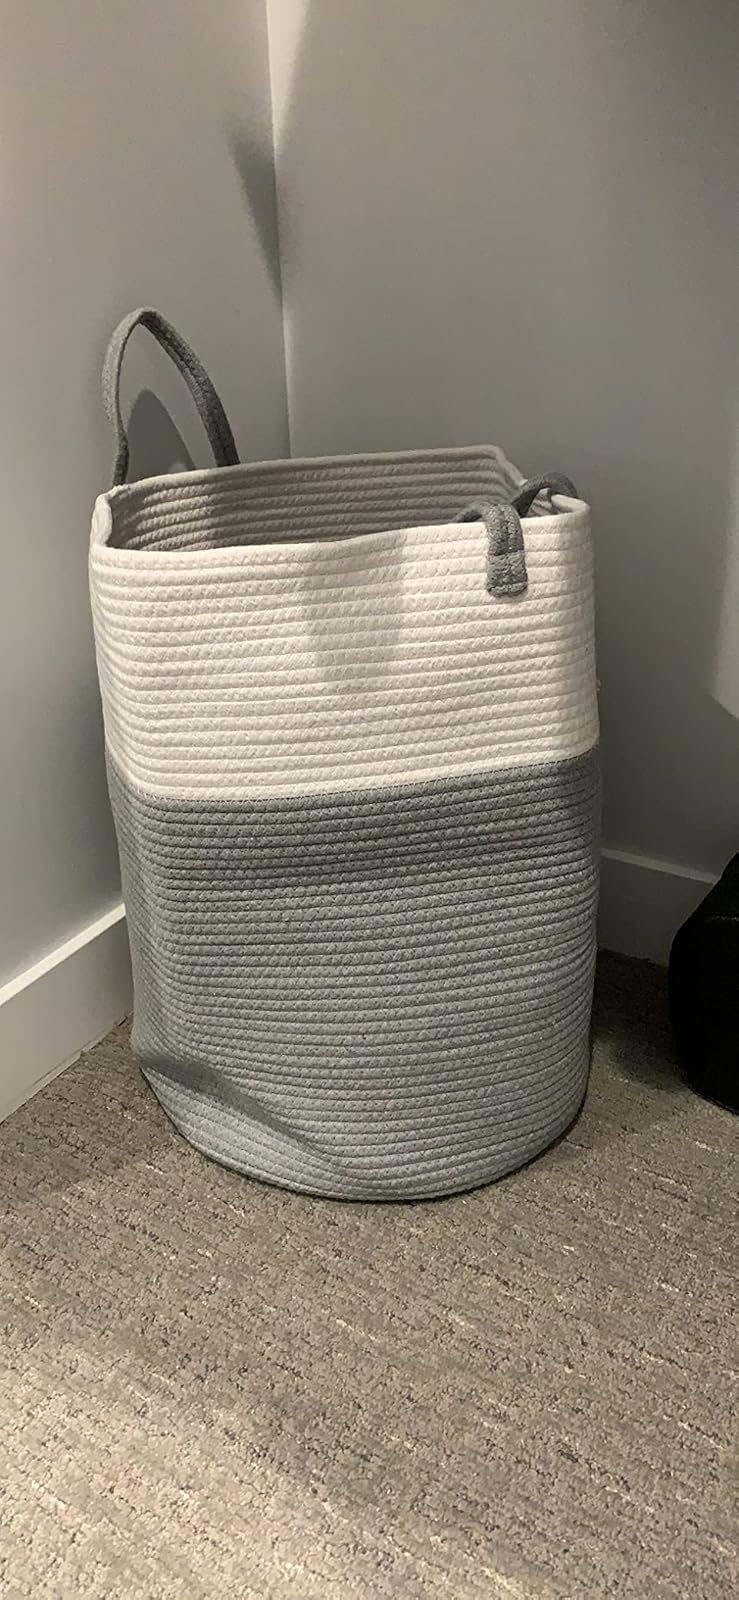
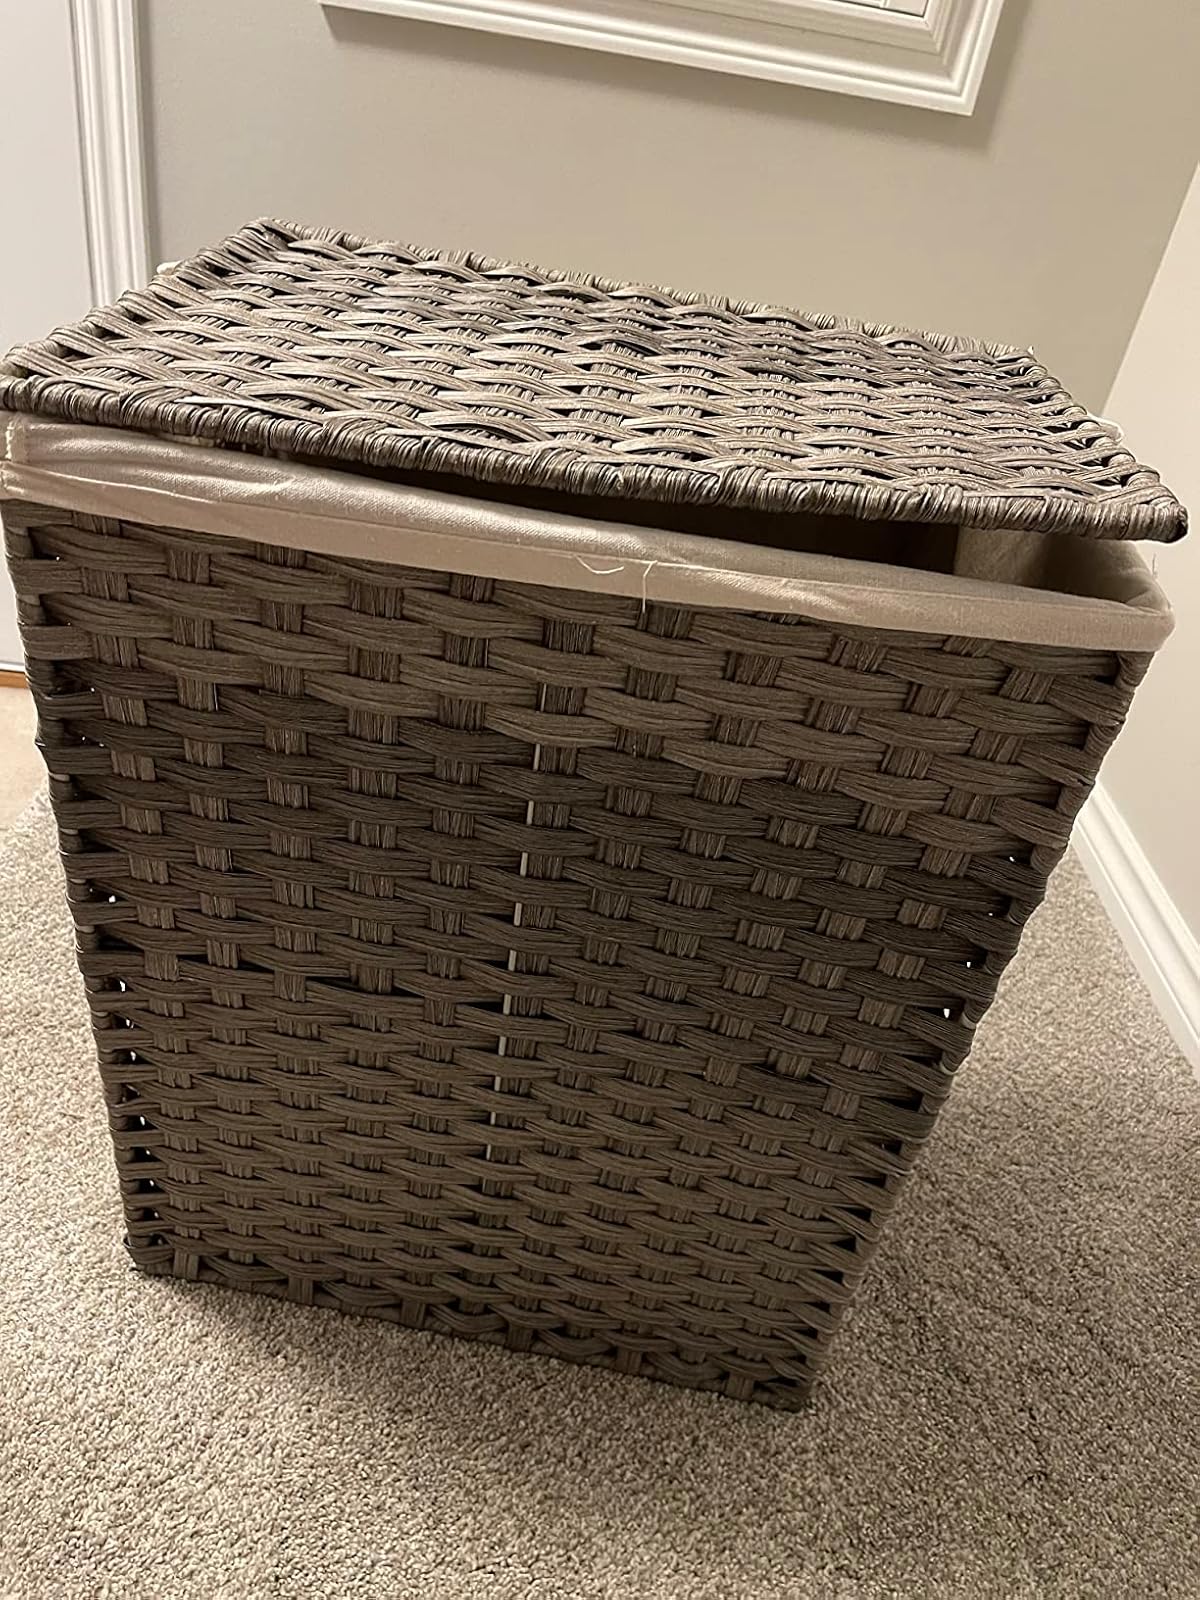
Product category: items_hamper
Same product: no